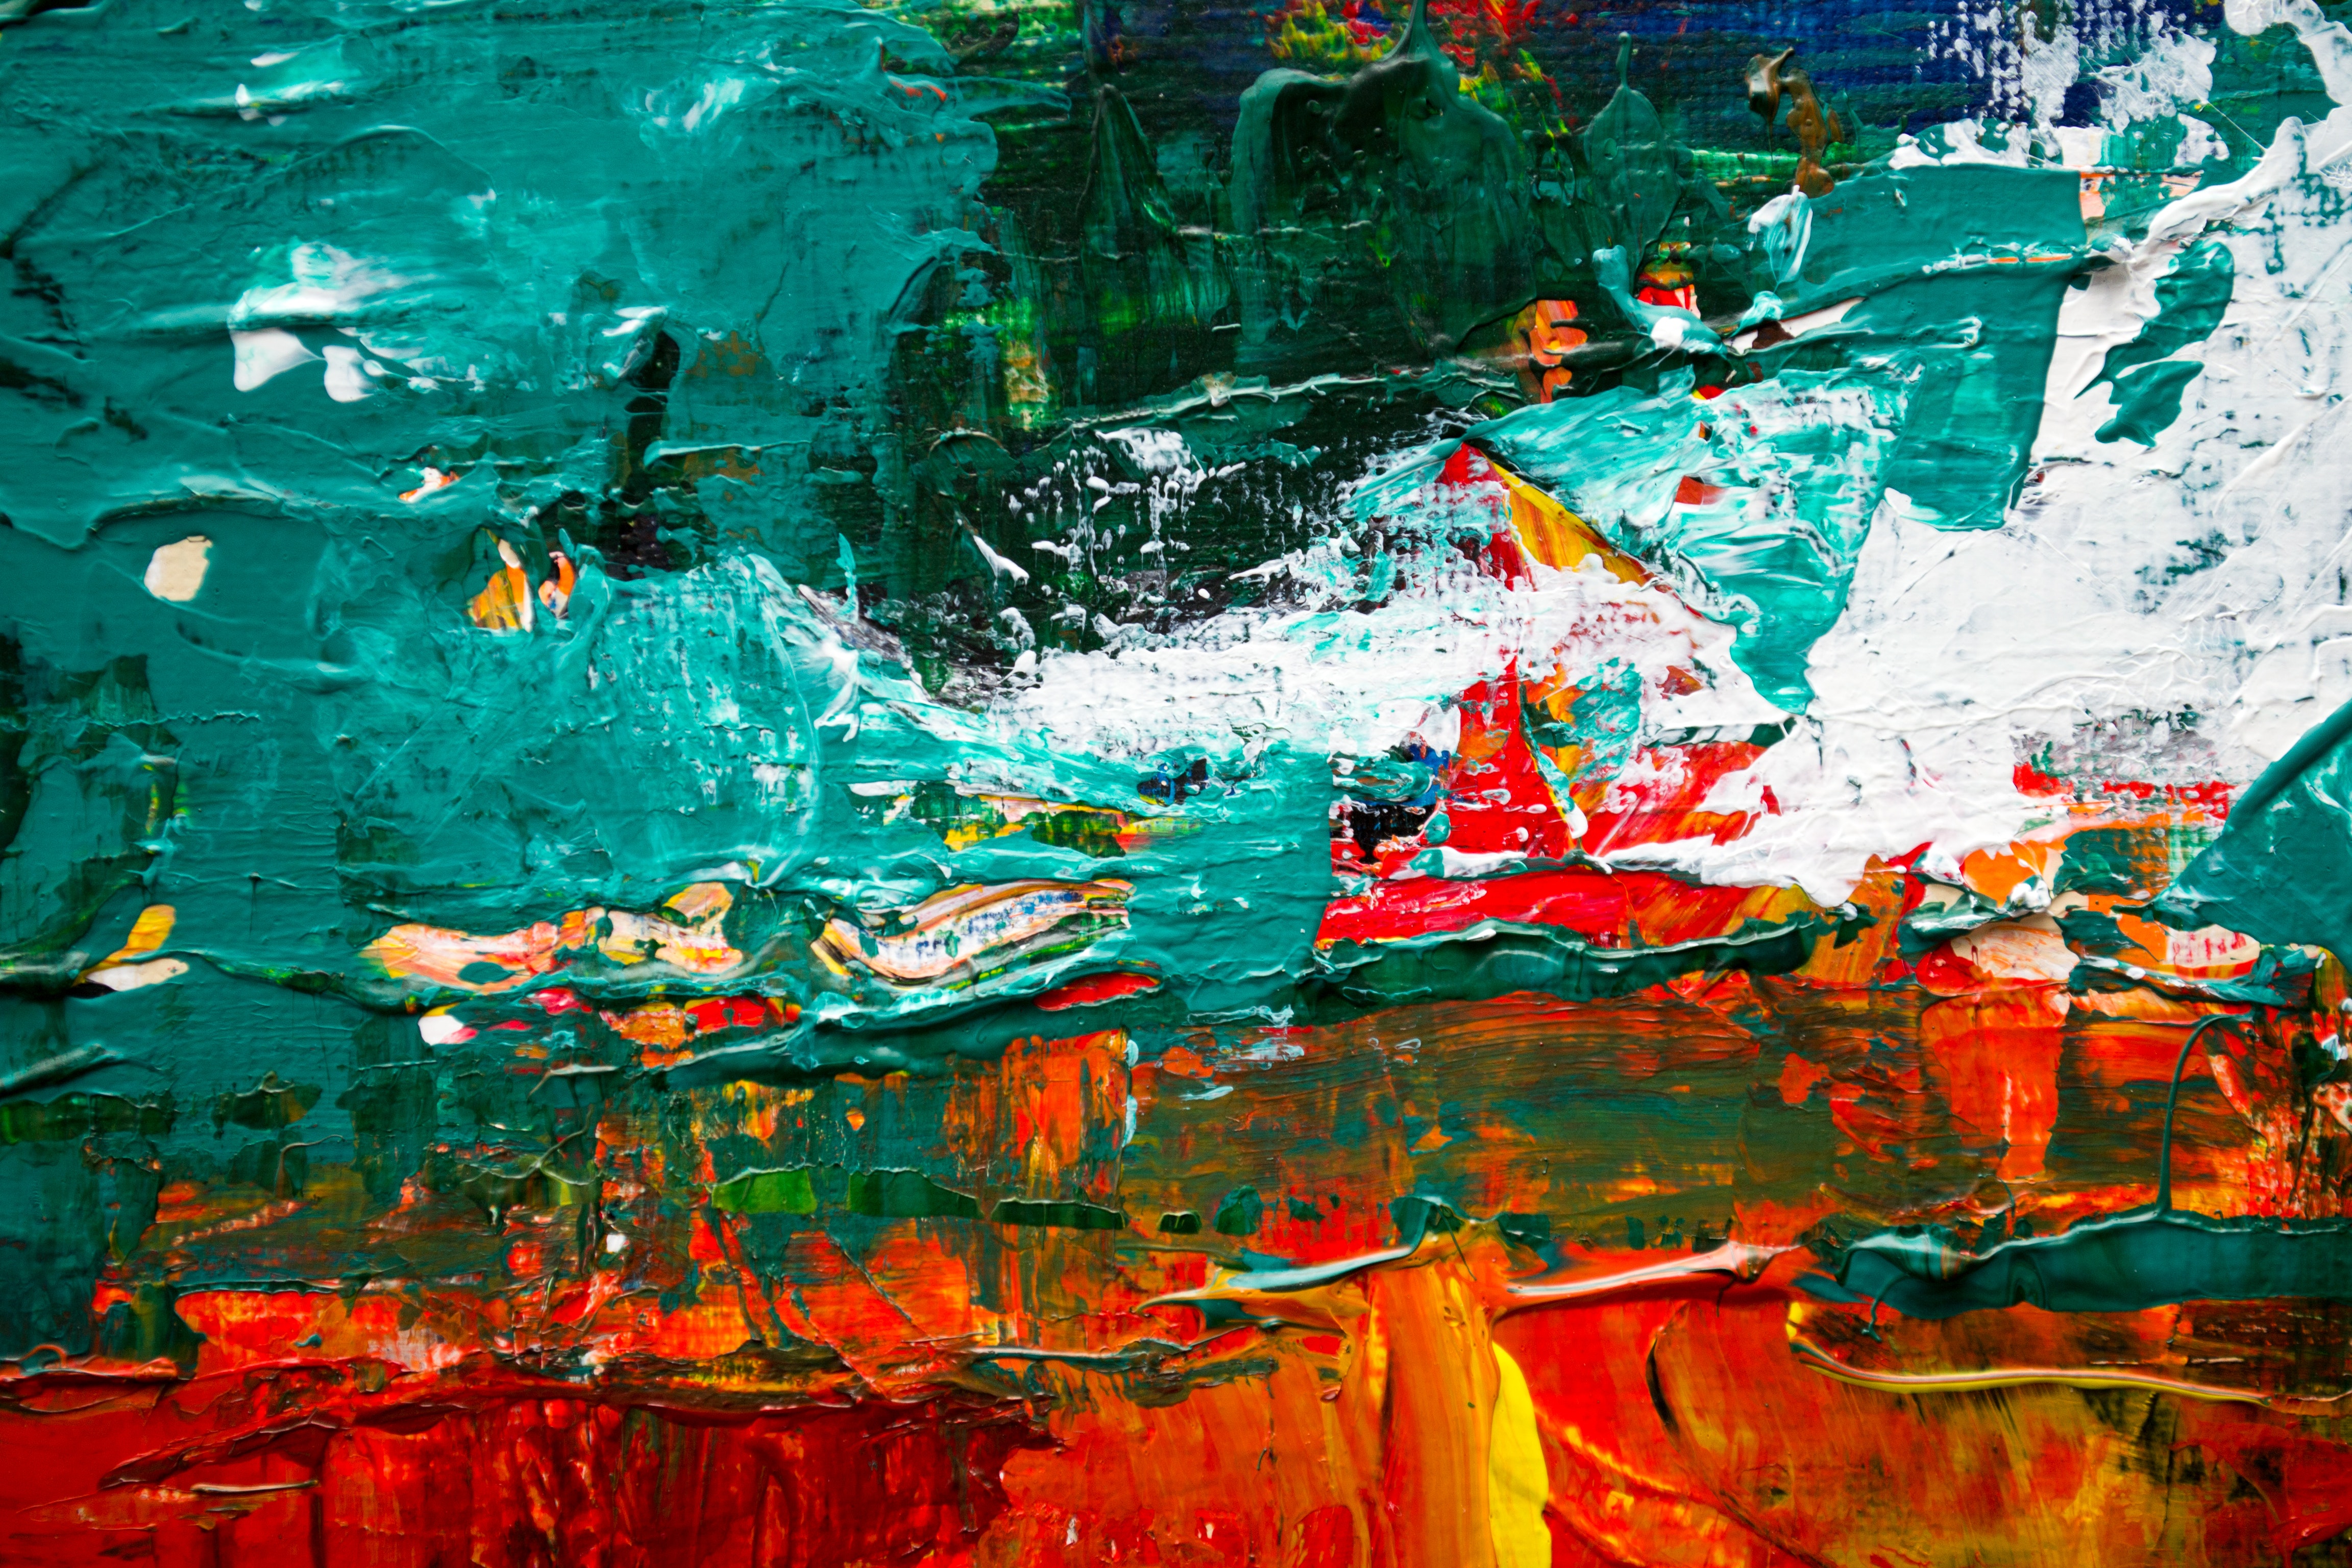
blue, red, green, turquoise, painting, modern art, acrylic paint, water, art, paint, visual arts, illustration, artwork, pattern, Colorfulness, graphic design, graphics